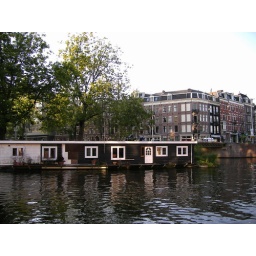
We had a day in Amsterdam and had a break from walking to drink at a bar on the water behind the Marnixstraat